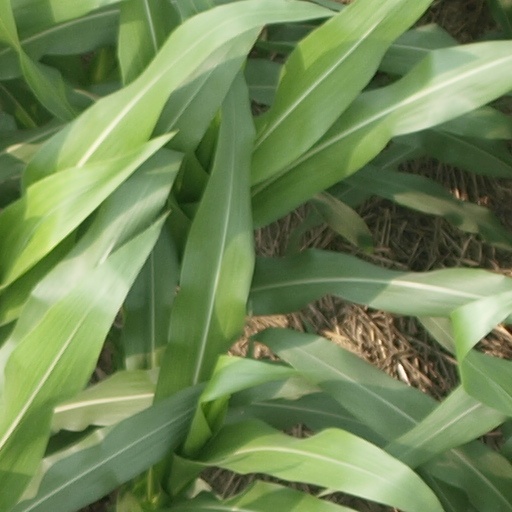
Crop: maize; corn